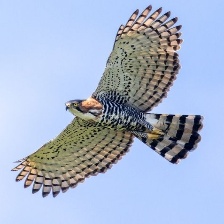
Species: ORNATE HAWK EAGLE
Scientific name: SPIZAETUS ORNATUS